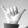
ASL letter: Y